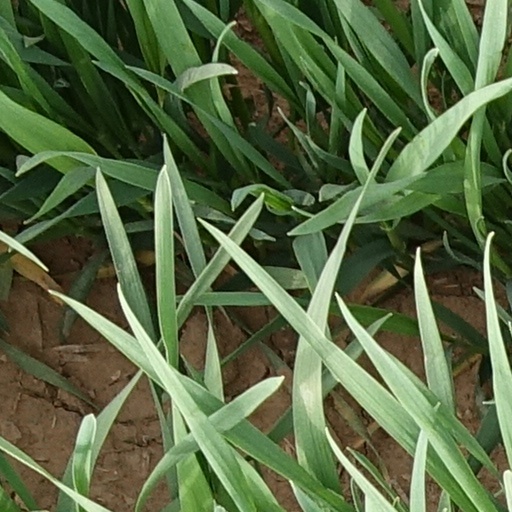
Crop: wheat